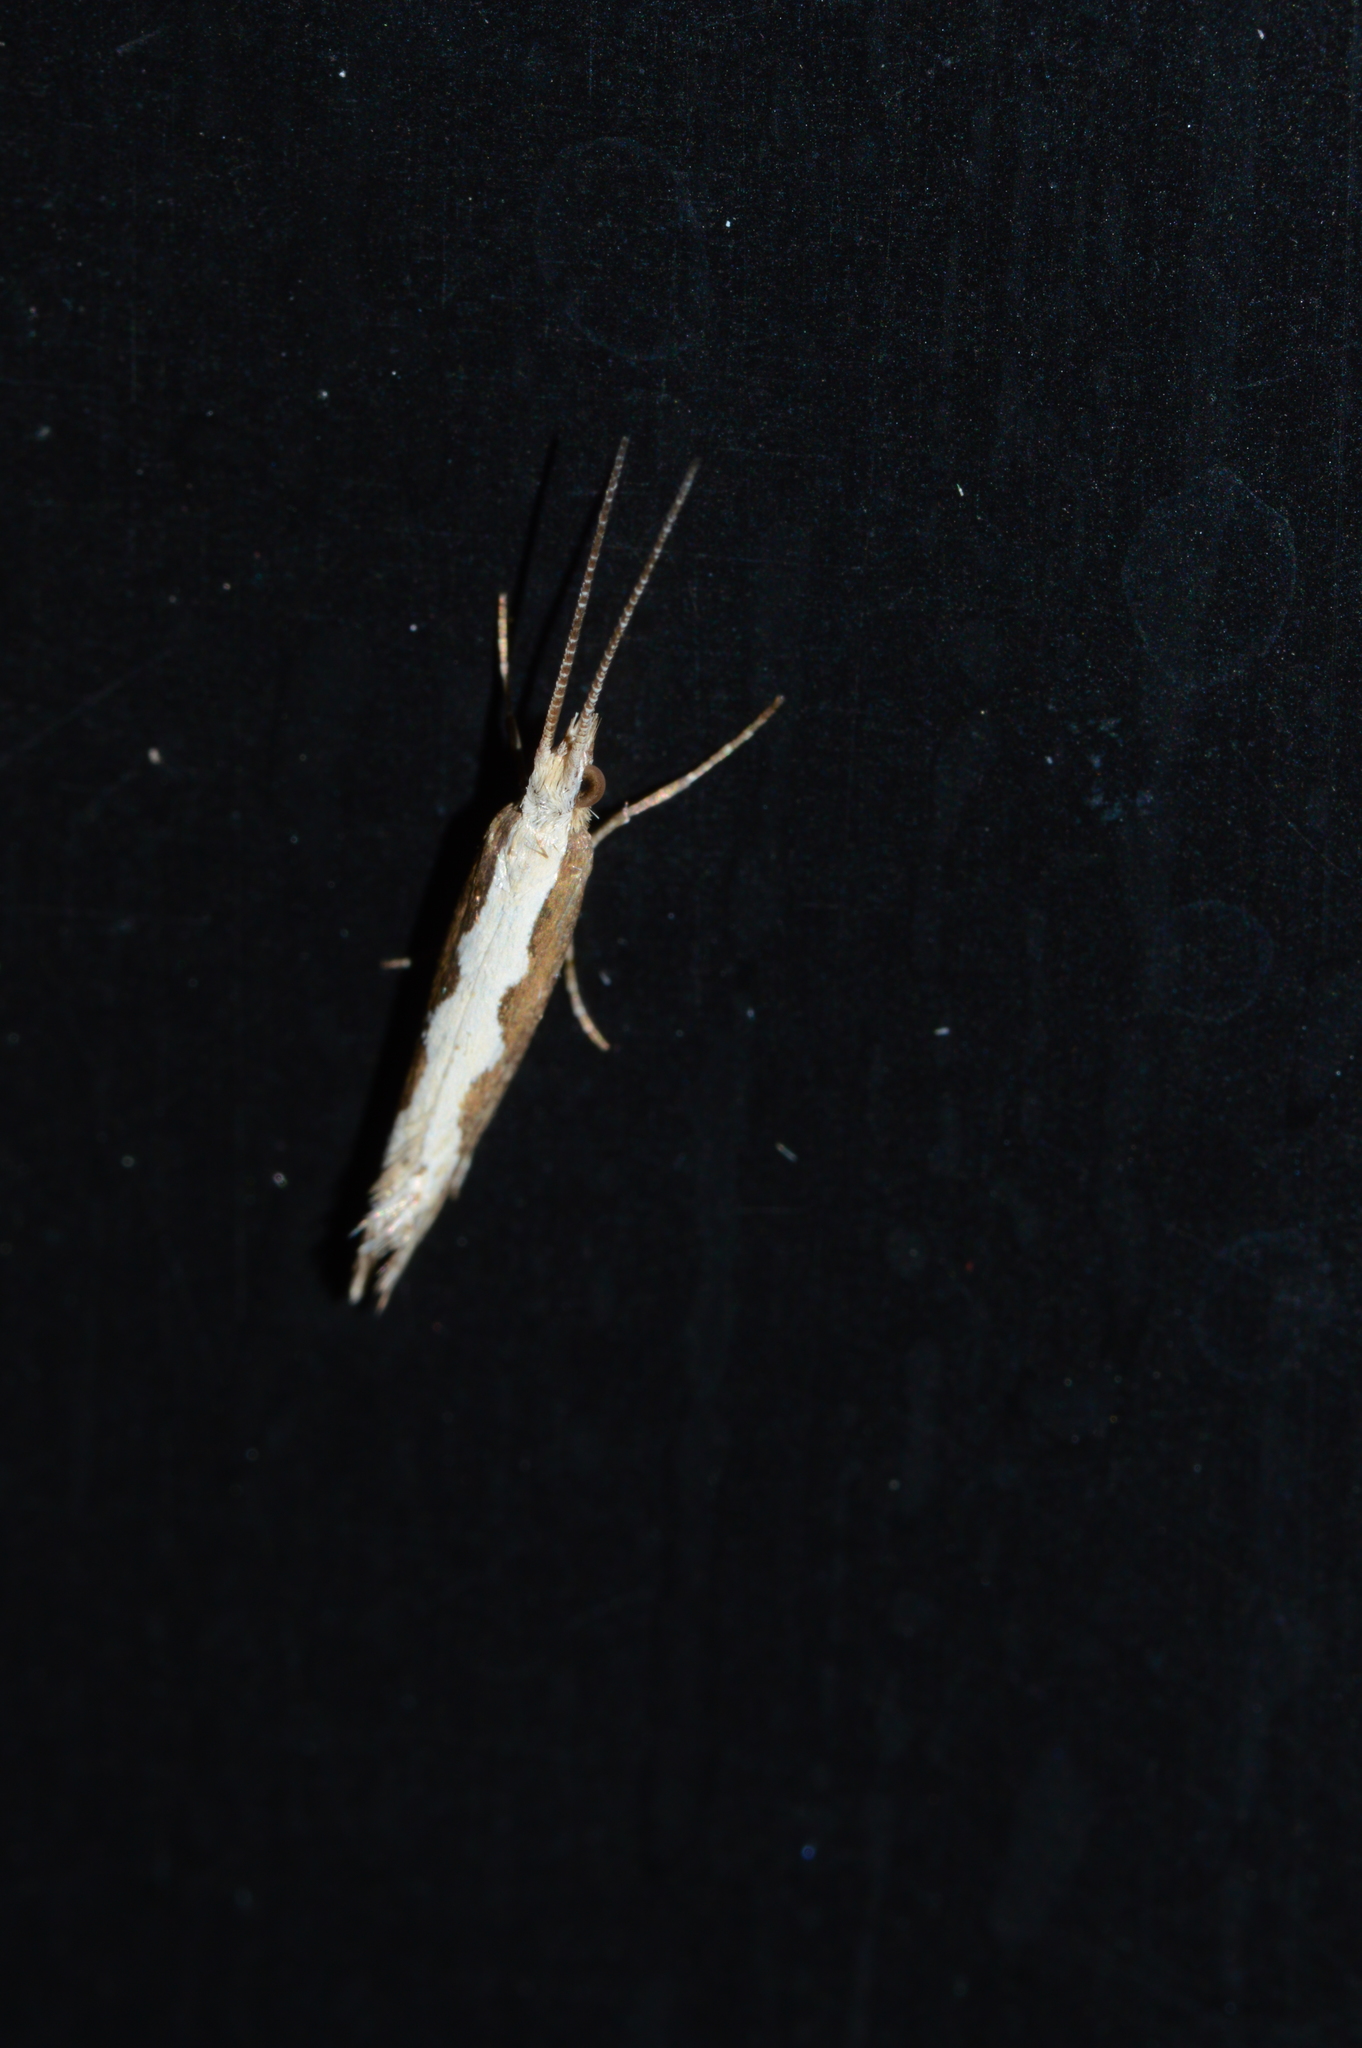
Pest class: diamondback_moth